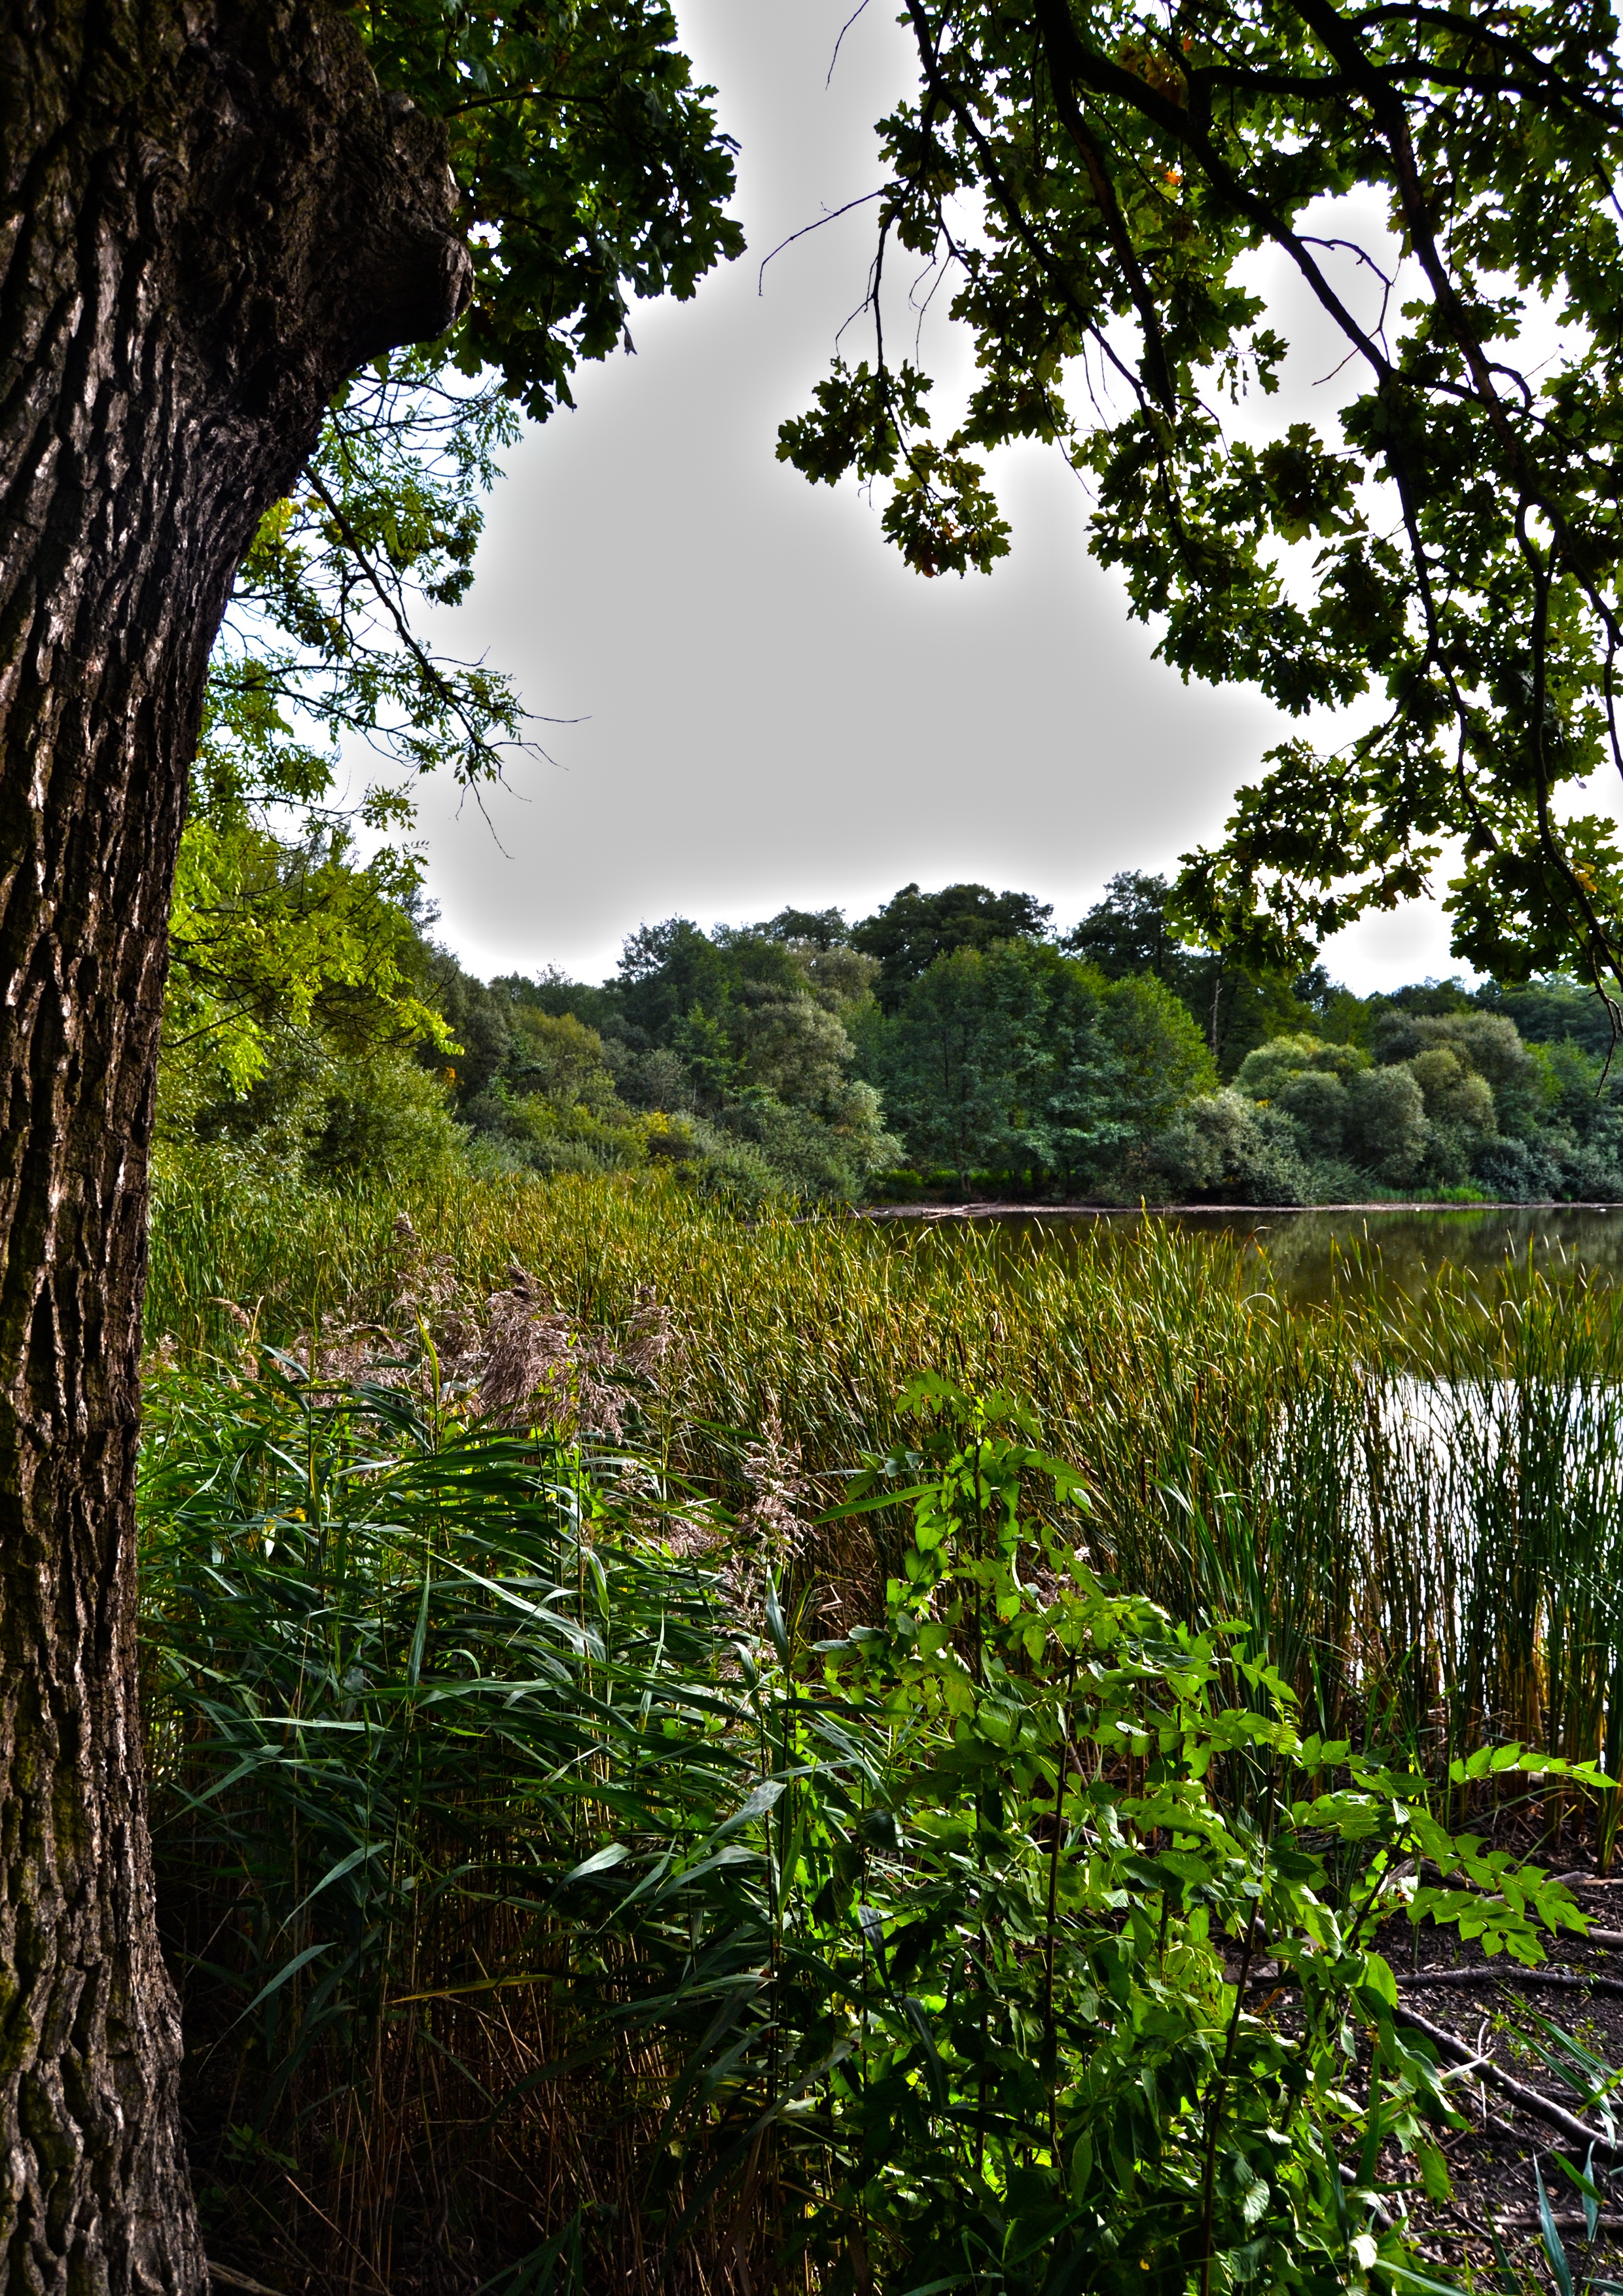
landscape, tree, water, nature, forest, grass, swamp, plant, sunlight, leaf, flower, green, reflection, jungle, botany, garden, flora, vegetation, rainforest, branches, wetland, plantation, reeds, woodland, habitat, ecosystem, rural area, natural environment, woody plant